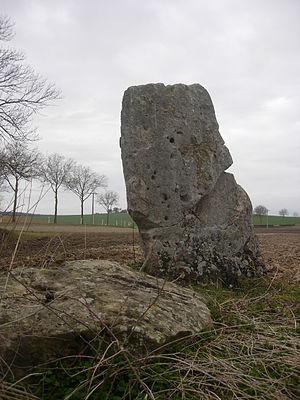
Soligny-les-Etangs
Soligny-les-Étangs est une commune française, située dans le département de l'Aube en région Grand Est.